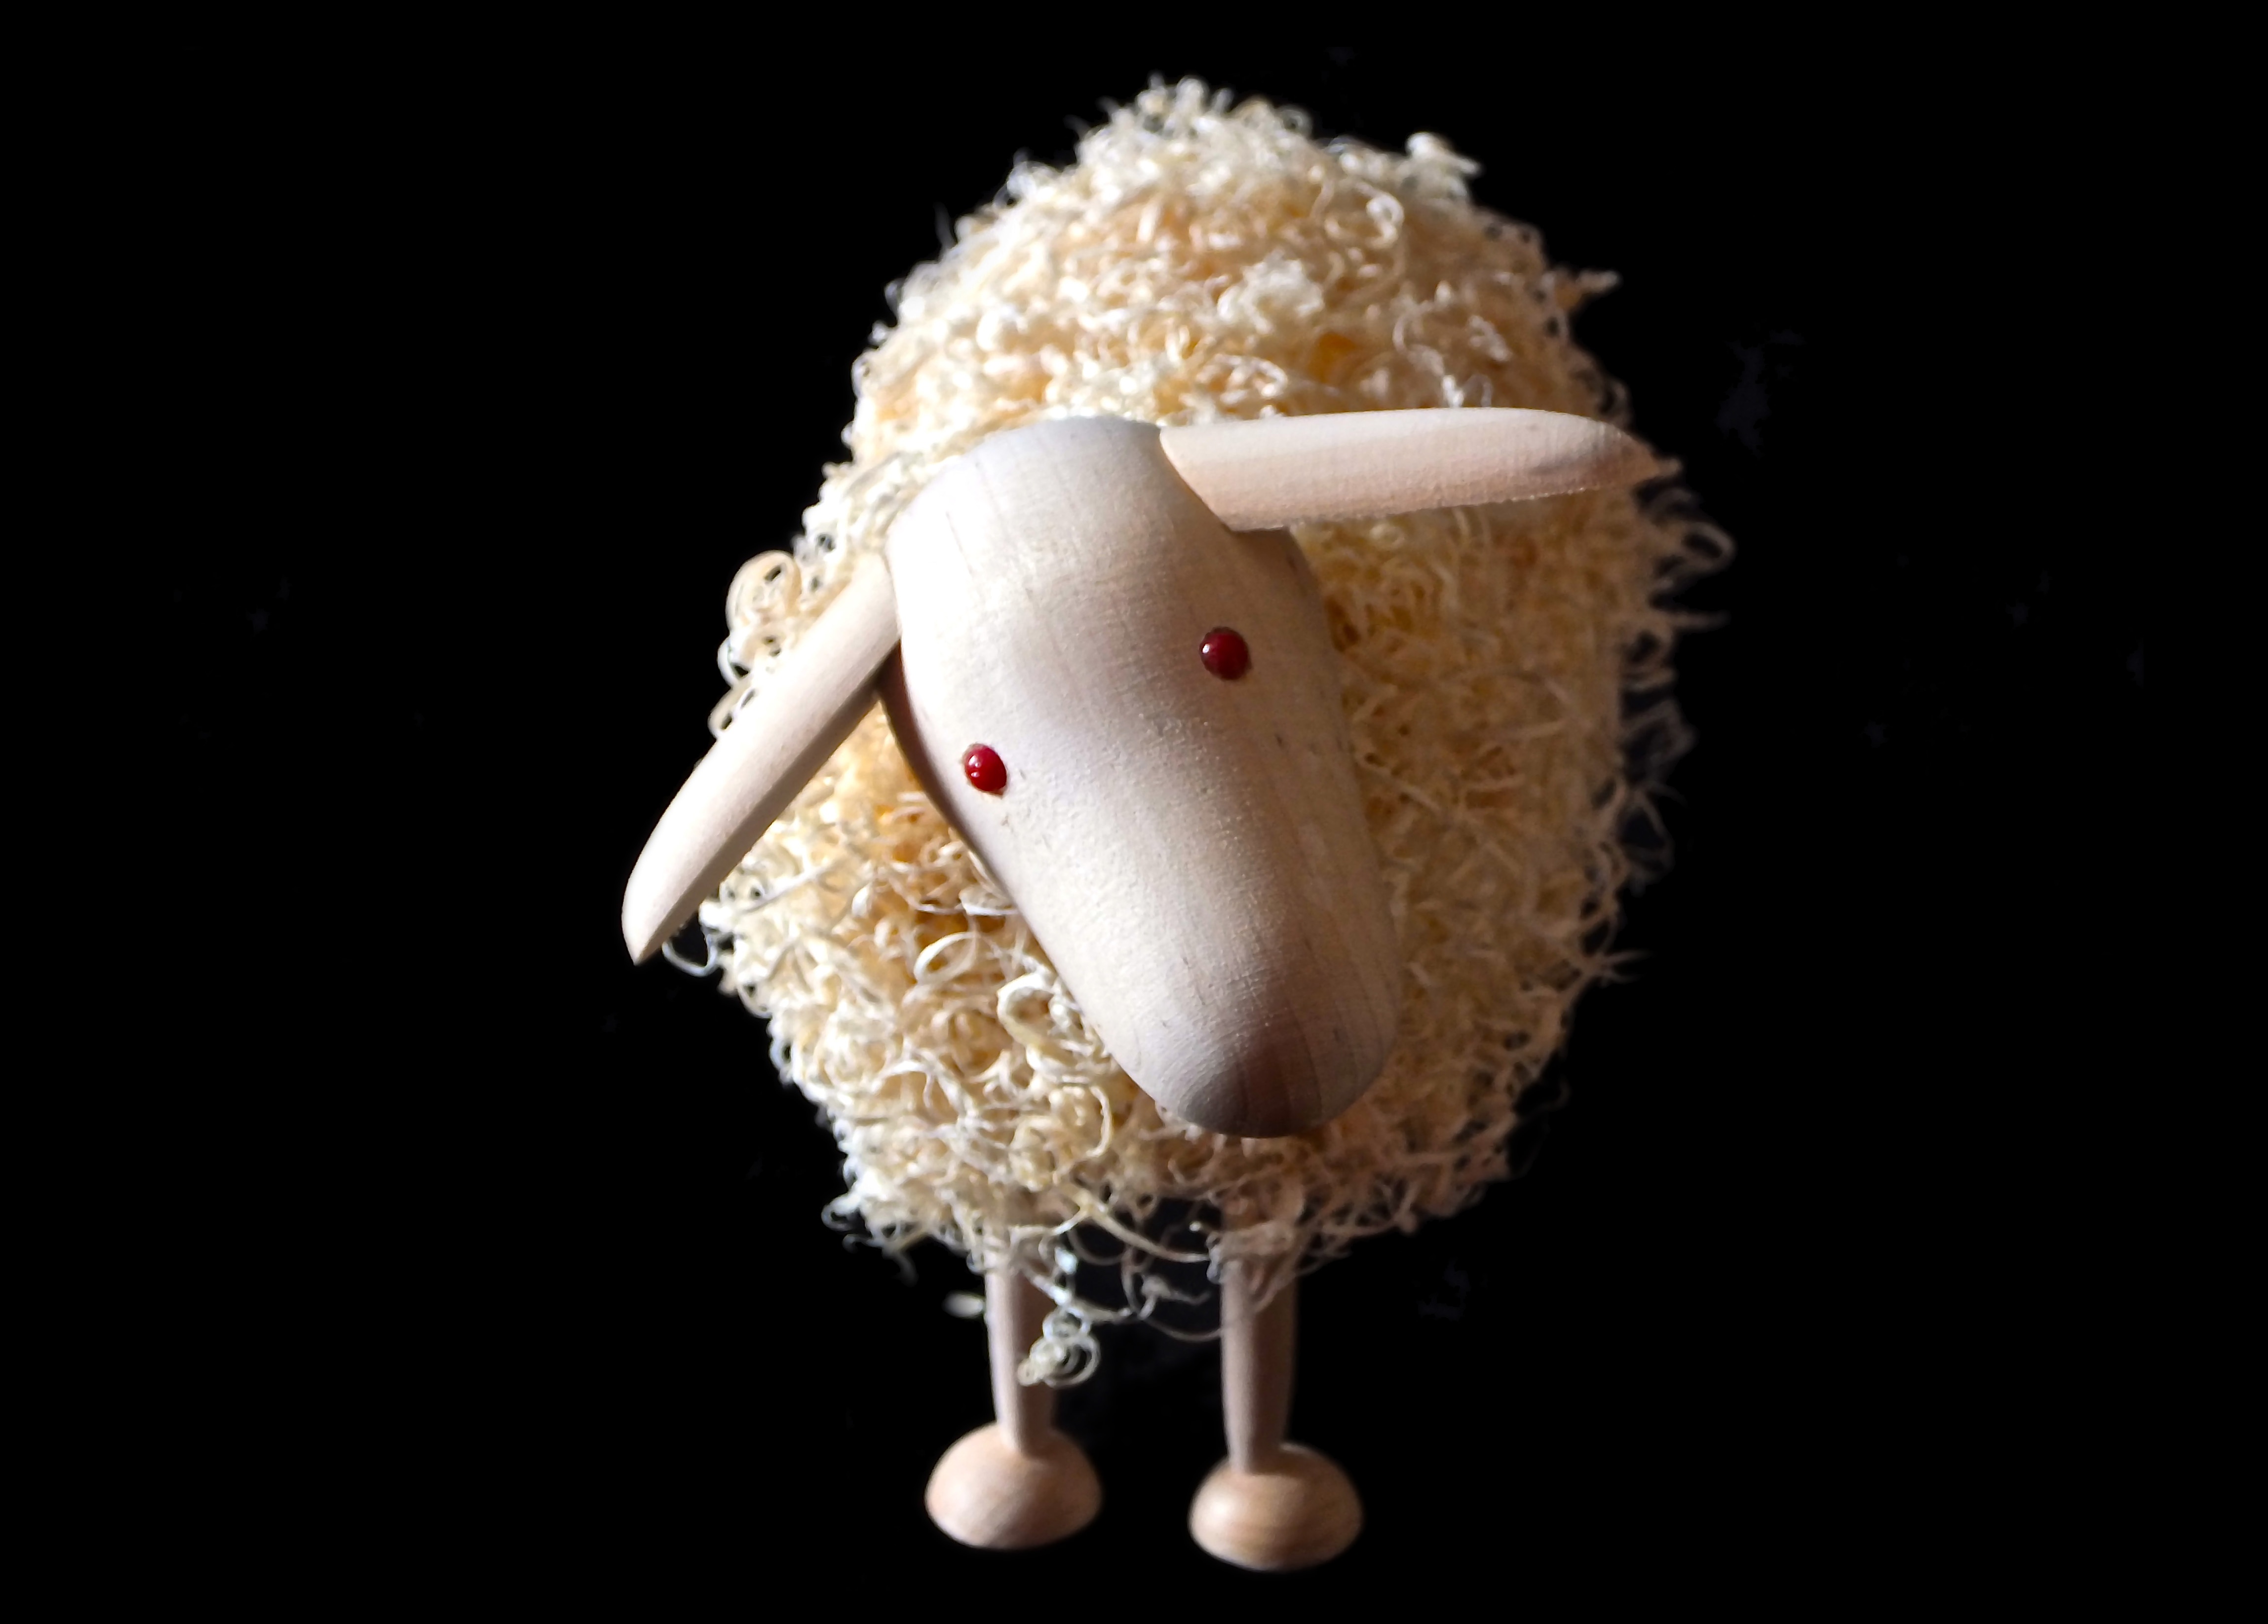
winter, animal, food, sheep, wool, recycled sheep, sheepskin